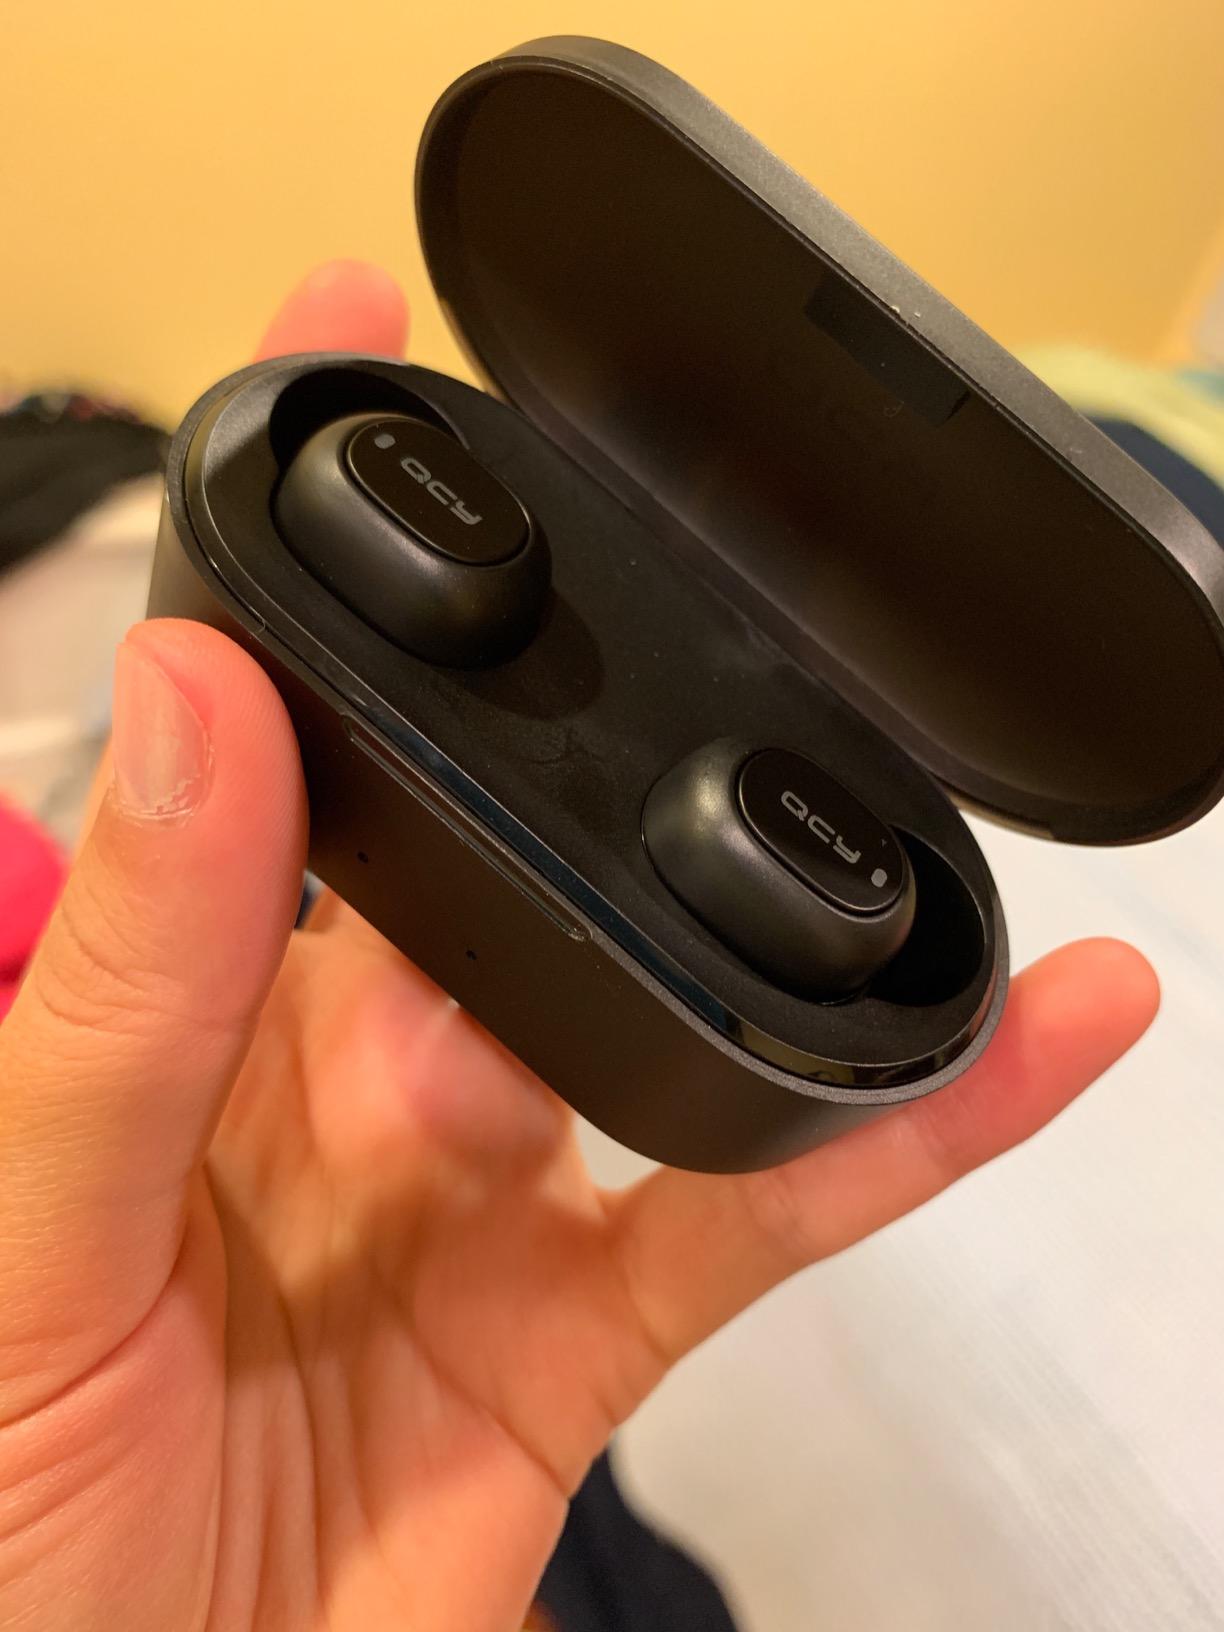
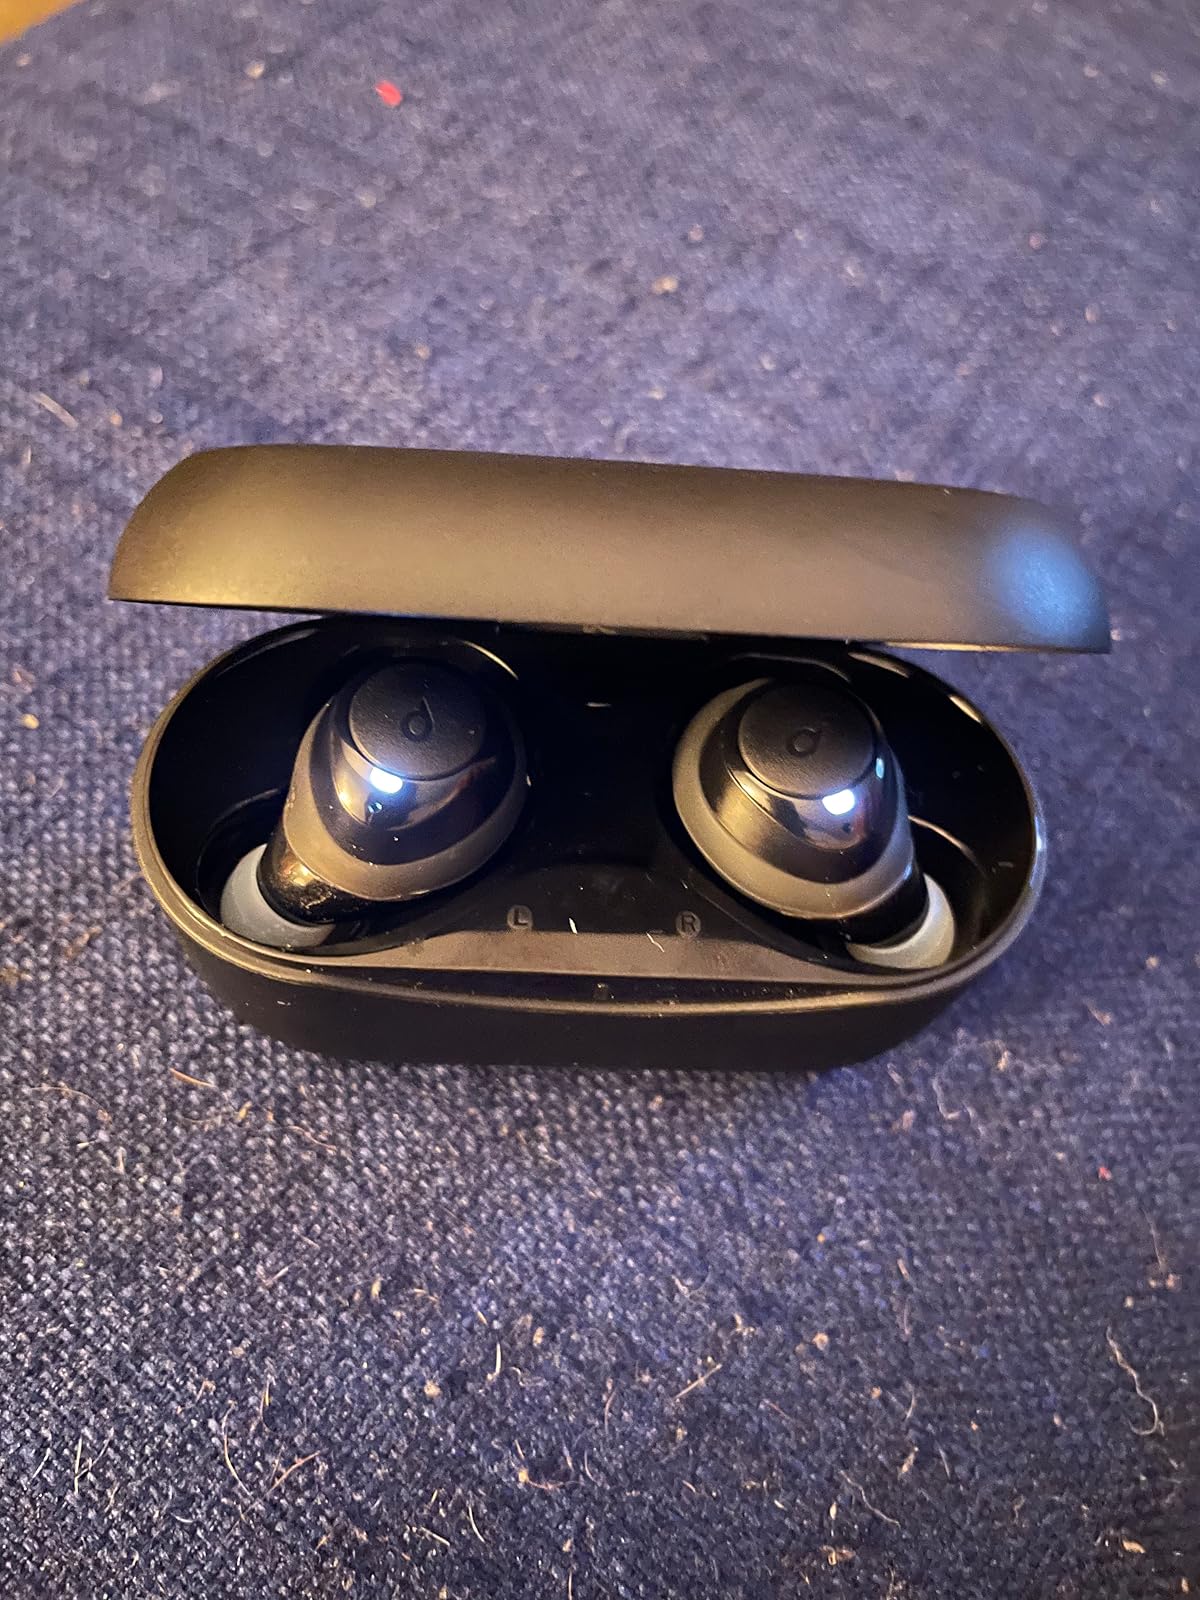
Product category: earbuds
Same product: no